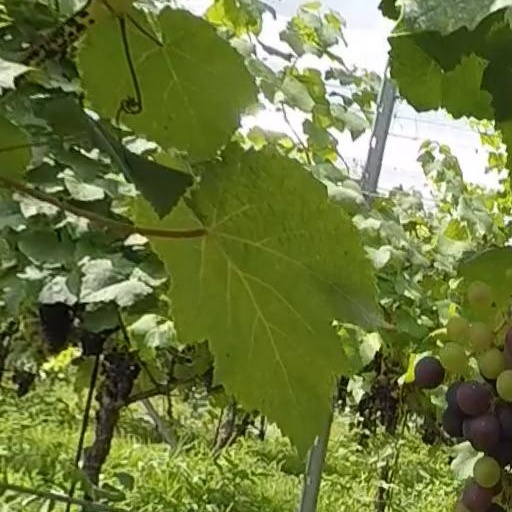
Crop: grape